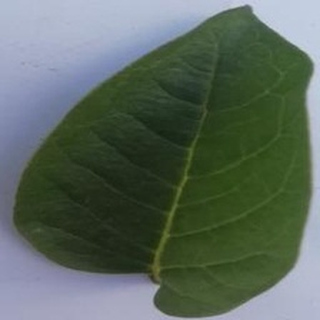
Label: healthy_potato